Andrew Stewart (bishop of Moray)

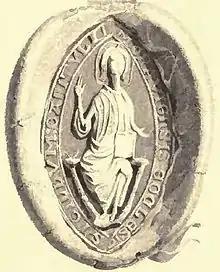

Andrew Stewart (died 1501) was a 15th-century Scottish prelate and administrator.